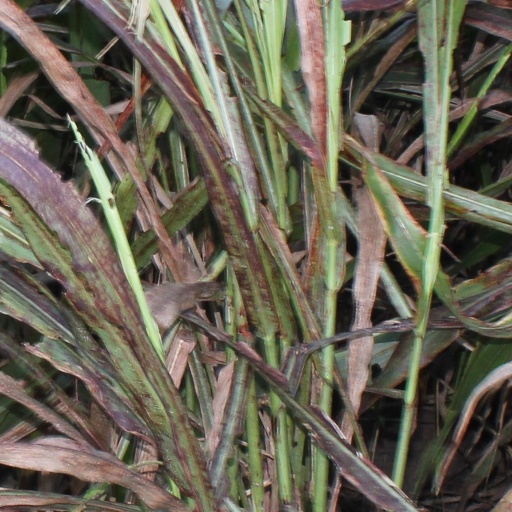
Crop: sorghum